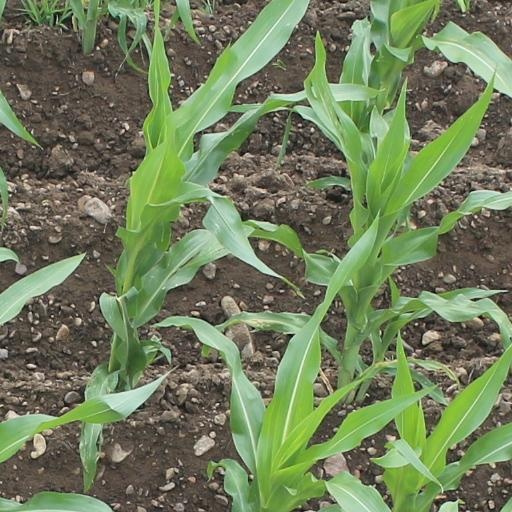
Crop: maize; corn